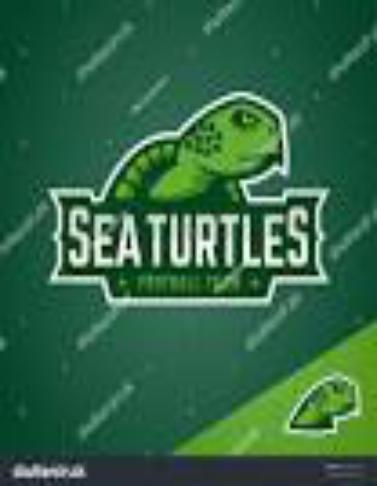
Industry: Leisure